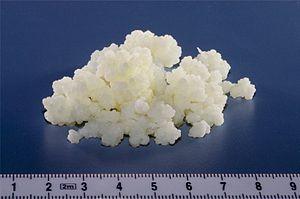
Grains de Kéfir de lait Русский: Кефирный гриб
Le kéfir est une boisson issue de la fermentation du lait ou de jus de fruits sucrés, préparés à l’aide de « grains de kéfir », un levain constitué essentiellement de bactéries lactiques et de levures.
La fermentation alcoolique est un processus biochimique par lequel des sucres sont transformés en alcool dans un milieu liquide, privé d'air.